Sandra Pupatello

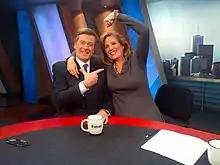
Pupatello with former Progressive Conservative Party of Ontario leader John Tory.

The Liberal Party won a majority government in the 2003 provincial election, and Pupatello was again re-elected in Windsor West with a significant majority. On October 23, 2003, she was appointed to cabinet as Minister of Community and Social Services with responsibility for Women's Issues. There was some speculation that she would be appointed Deputy Premier as well, but this position was instead left vacant until George Smitherman's appointment in 2006. Pupatello was spoken of as a possible candidate for the leadership of the Ontario Liberal Party when Dalton McGuinty was to retire in 2006.